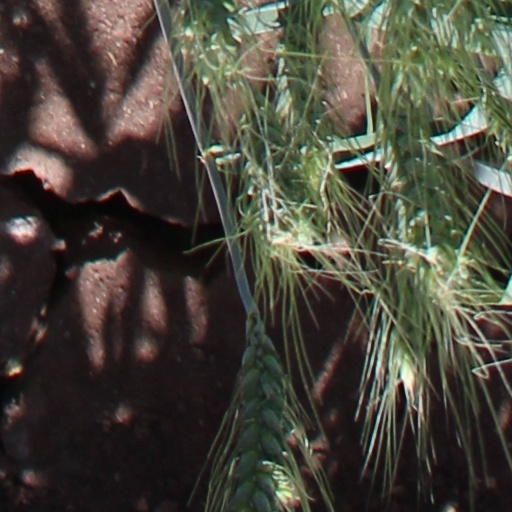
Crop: wheat